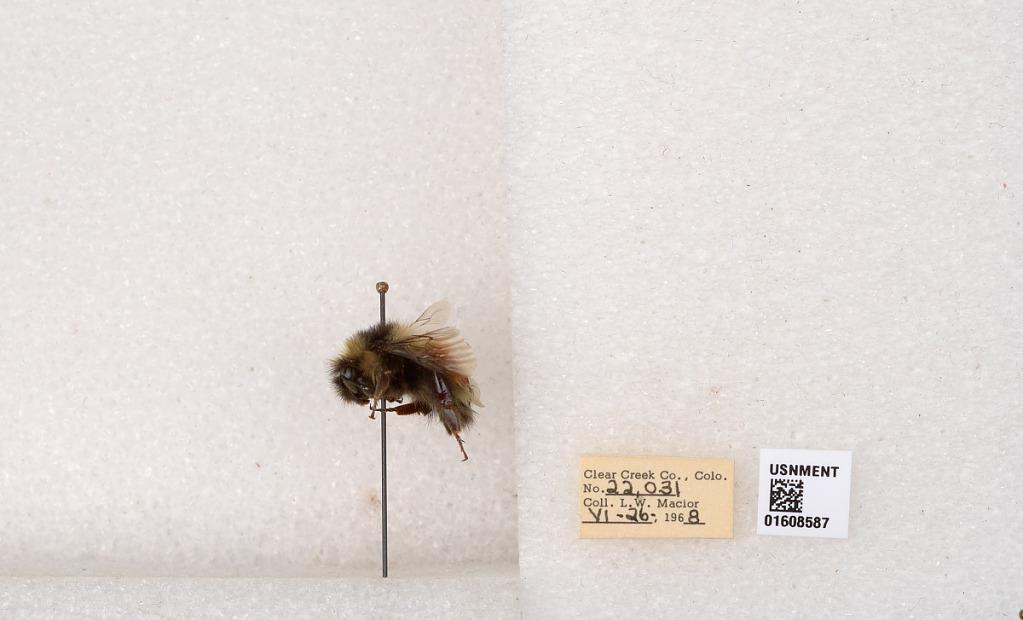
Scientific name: Bombus (Pyrobombus) sylvicola Kirby
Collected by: L. Macior
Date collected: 1968-6-26
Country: United States
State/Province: Colorado
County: Clear Creek
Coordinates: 39.6891, -105.644